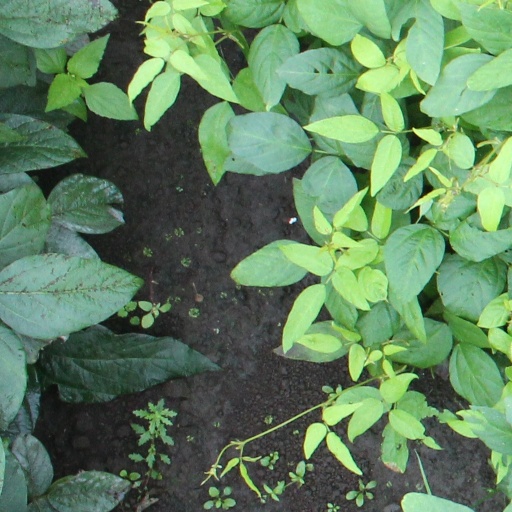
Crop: soybean